The Hallowed Hunt

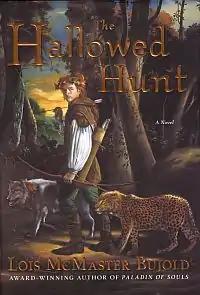
Dustjacket of first hardbound edition

The Hallowed Hunt is a fantasy novel by American writer Lois McMaster Bujold, published in 2005. It placed fourth in the annual Locus Poll for best fantasy novel, and the series it is a part of, World of the Five Gods, won the Hugo Award for Best Series in 2018.